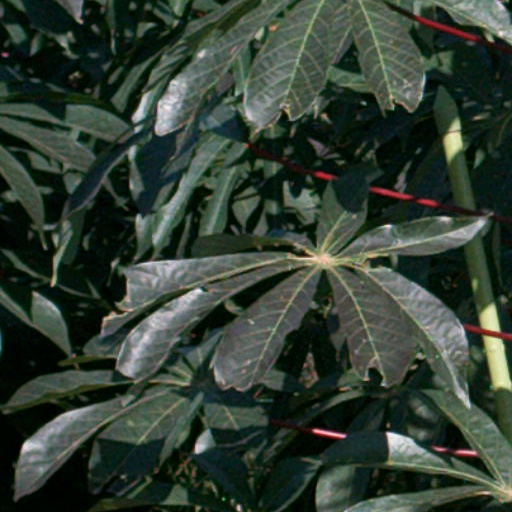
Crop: cassava